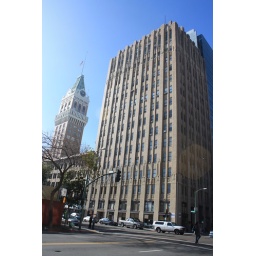
Tribune building tower in the background.